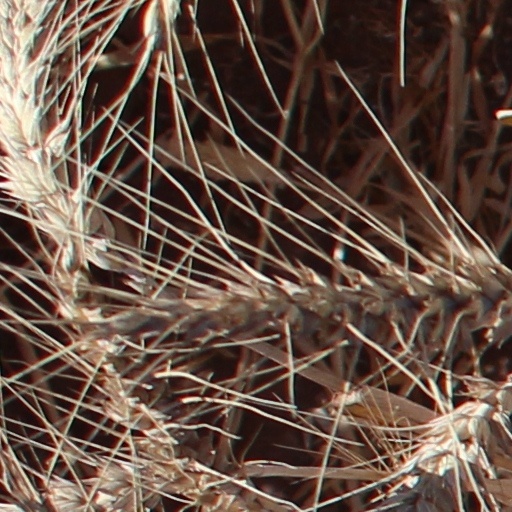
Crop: wheat